Životice (Havířov)

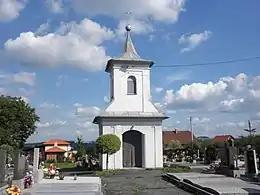
Chapel at the Lutheran cemetery

On 6 August 1944, the village was the site of the "Żywocice Massacre", the largest mass murder within Cieszyn Silesia during World War II, during which 36 residents of Životice and neighbouring villages were shot dead by the Nazis. Životice was thus nicknamed the "Silesian Lidice".